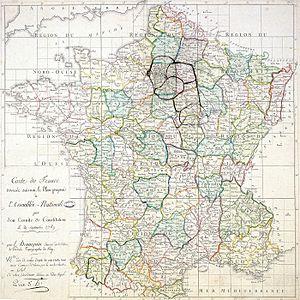
""Carte de France divisée suivant le plan proposé à l’Assemblée nationale"", premières propositions de découpage préalables à la division de la France en départements"